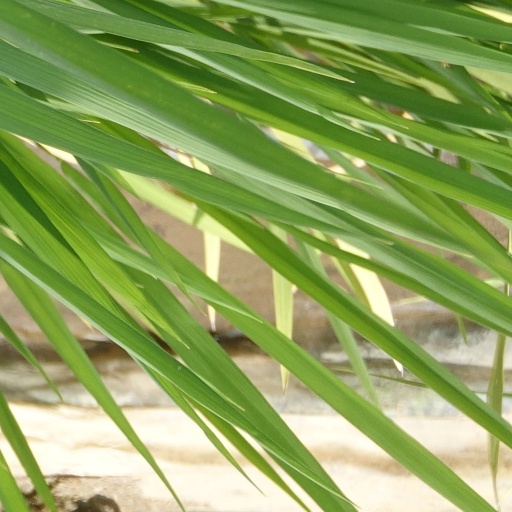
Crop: rice